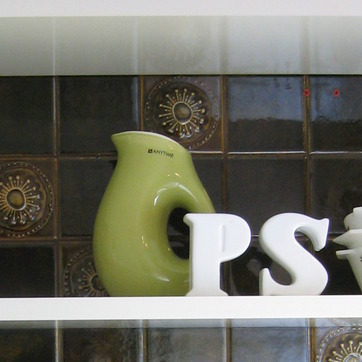
Material: ceramic